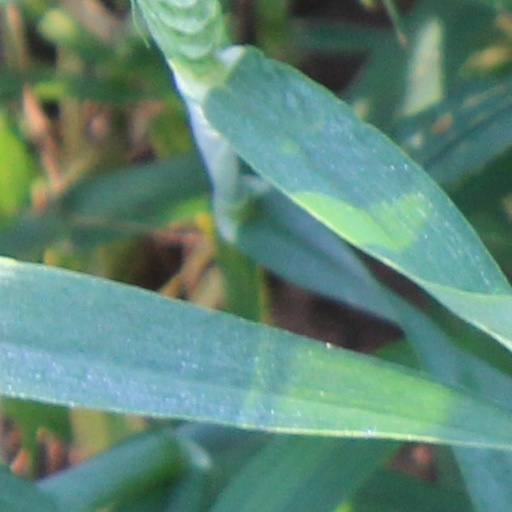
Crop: wheat